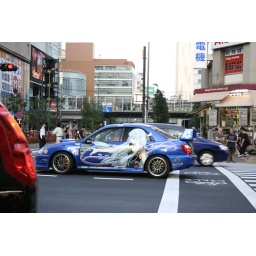
An itasha (a car with an anime inspired paint job) spotted in Akihabara